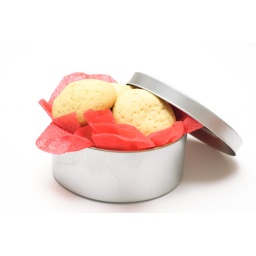
Cookies in a round box with a red paper napkin